To B or Not to B

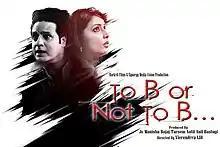
Film poster

To B or Not To B is an unreleased Indian psycho-social thriller film directed by Vierendrra Lalit and starring Rahul Roy, Trivikram Mattoo, Akansha Shivhare, Vivek Srivastava in the lead roles. "To B or Not To B" is a psychological drama with heavy focus on the unstable emotional states of characters, in combination with mystery and thriller. The story and dialogues and the screenplay are written by Sanjeev Tiwari and Rakesh Chaturvedi. The film is produced by JV Manisha, Tarsem Antil & Dr. Anil Rastogi under the Harikrit Films banner.